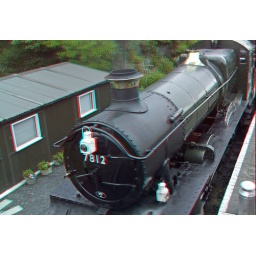
Severn Valley Railway Bewdly station in anglyph 3D stereo red cyan glasses to view